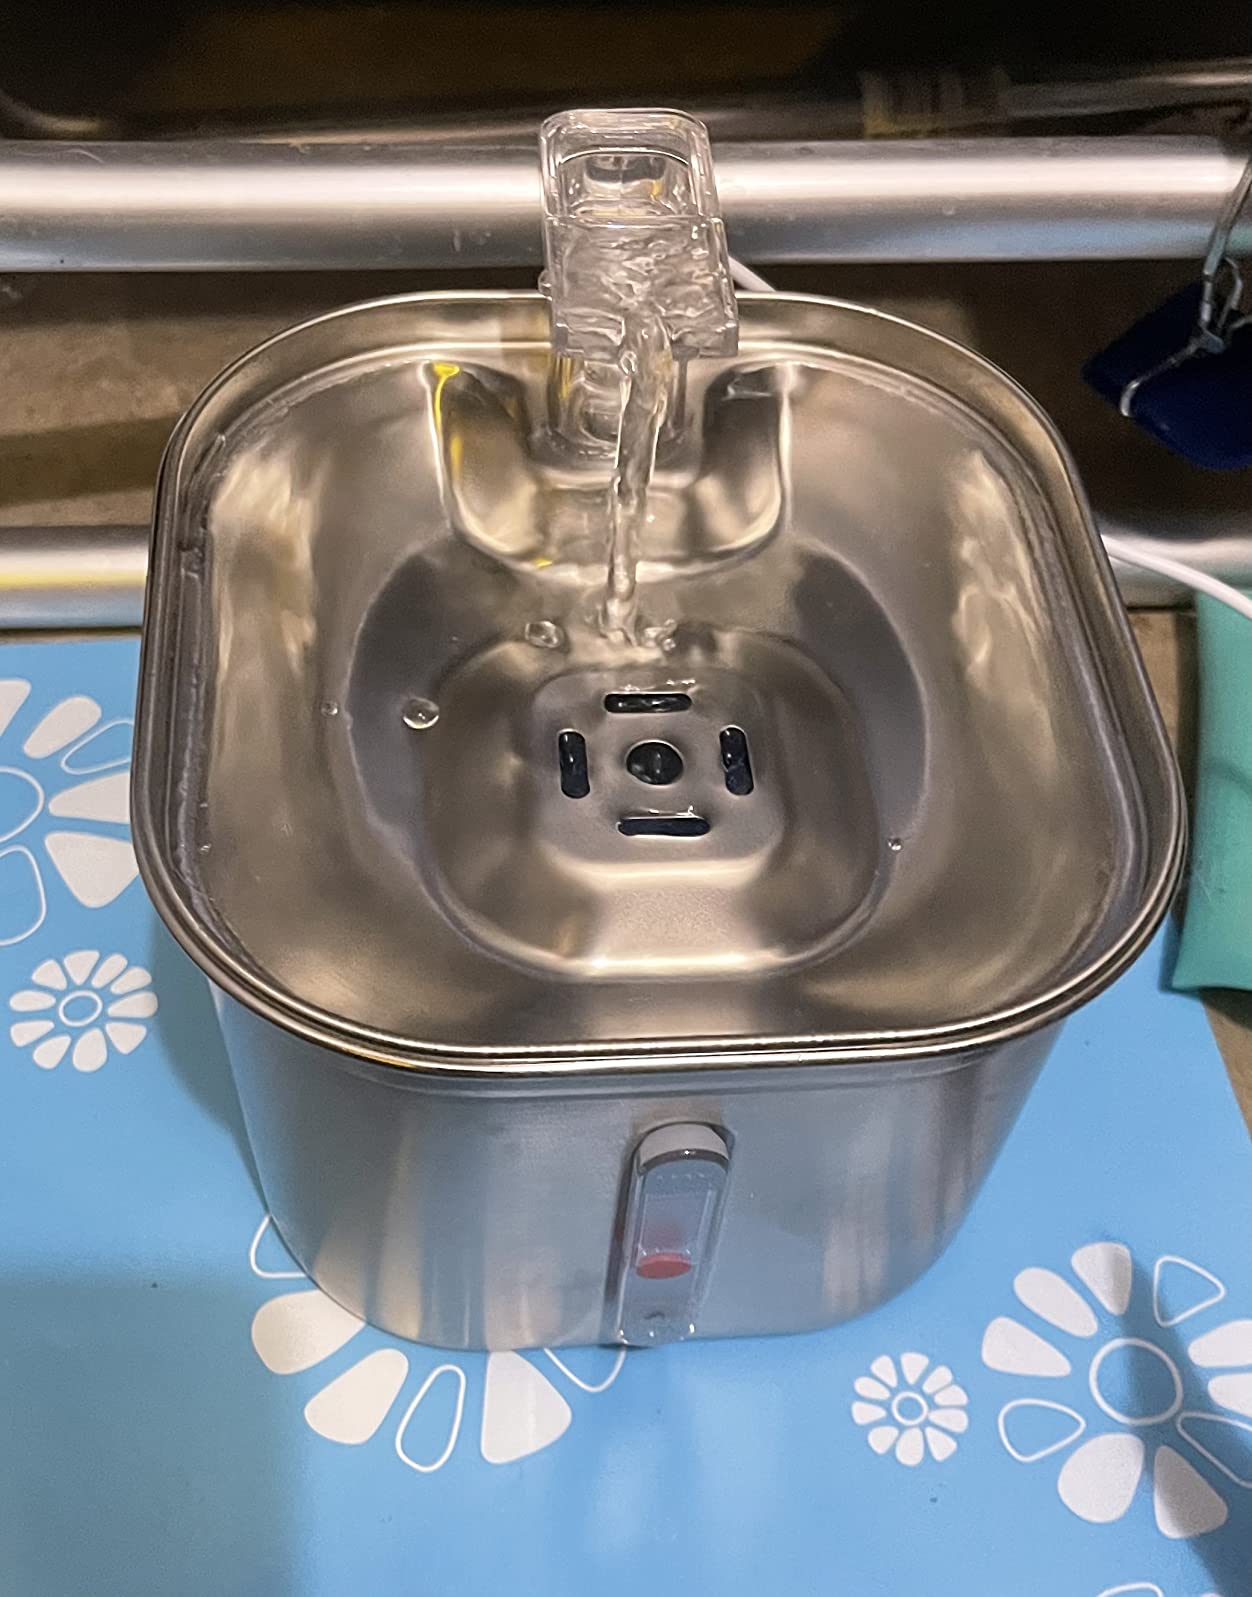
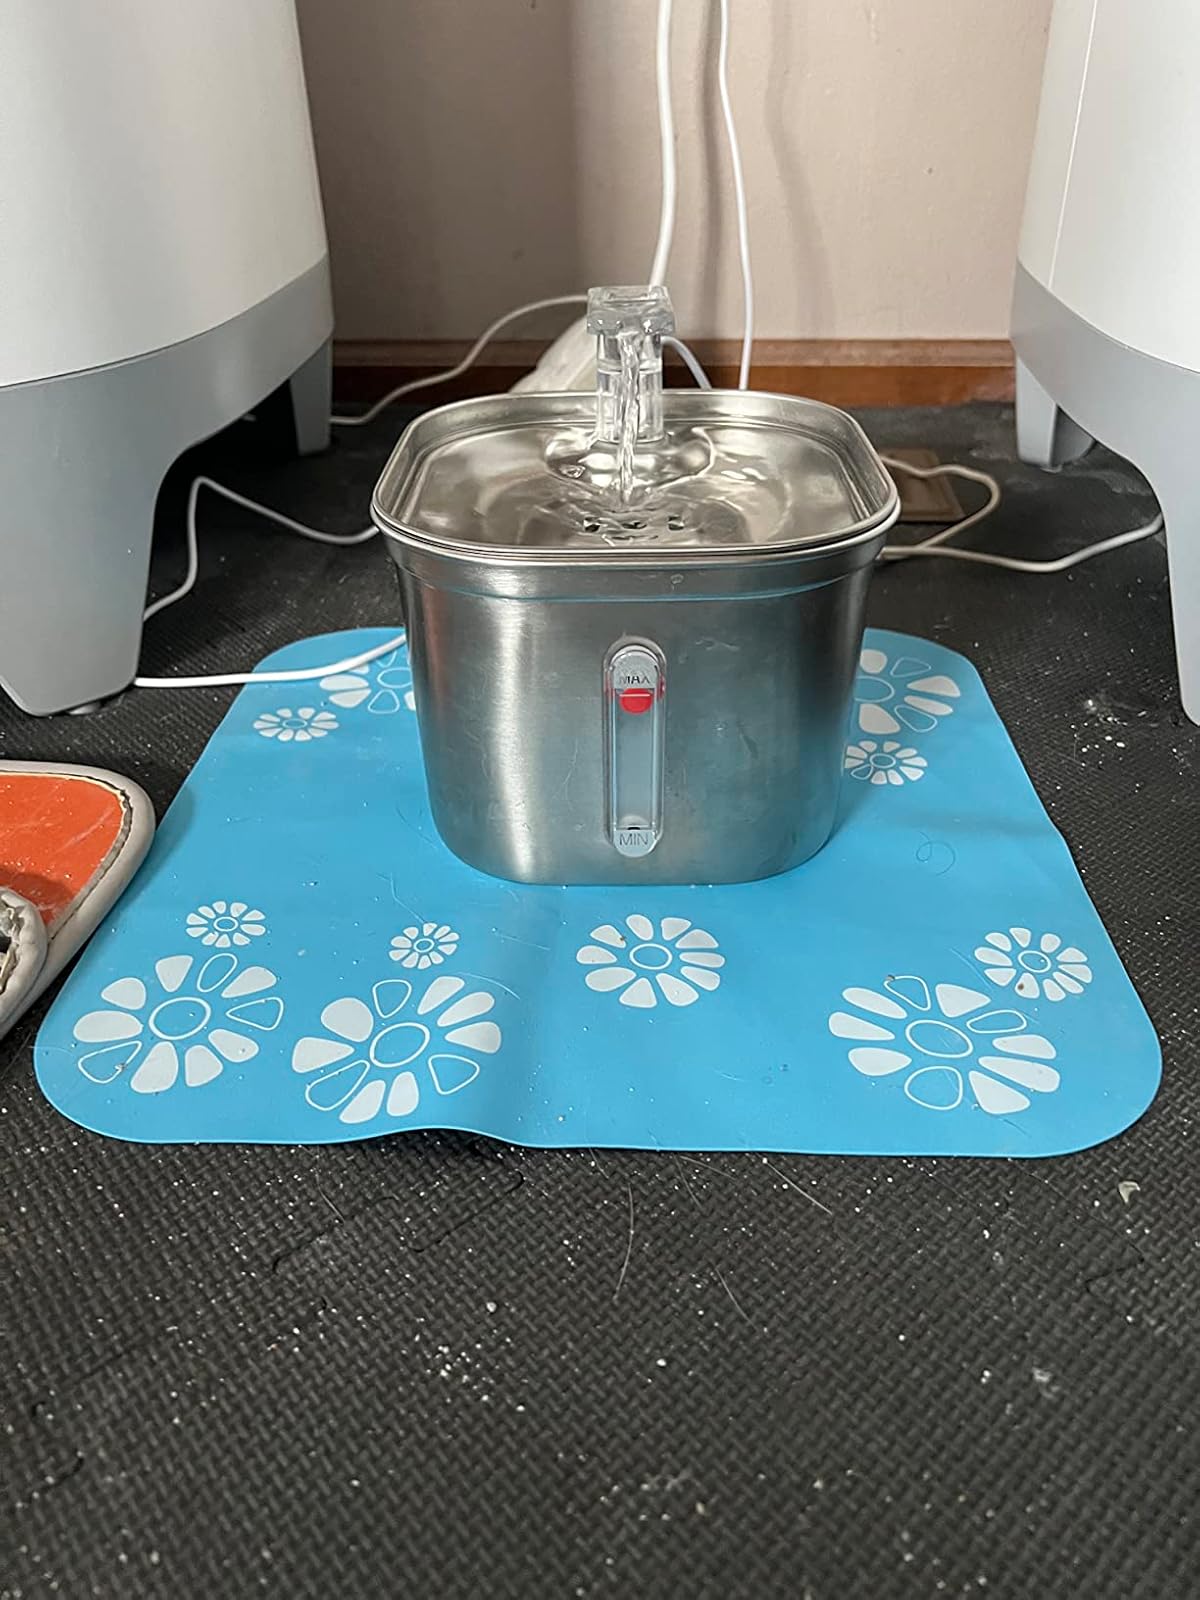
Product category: items_bowl
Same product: yes